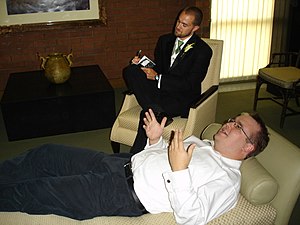
Psykoterapi
Traditionel opfattelse af psykoterapi med patienten liggende på sofaen med behandleren ivrigt noterende
Psykoterapi er en fællesbetegnelse for forskellige former for behandling, der alle består i, at en behandler ved hjælp af psykologiske metoder forsøger at afhjælpe en patients psykiske problemer. Ordet "psyko+terapi" kommer af græsk og betyder 'behandling af psyken'. Behandlingen sker gennem psykologiske metoder, mest almindeligt igennem samtaleforløb. Psykoterapi kaldes derfor også samtalebehandling for at adskille det fra f.eks. psykofarmakologisk behandling, der er baseret på medicin. Behandlingen kan både være målrettet enkeltindivider, par eller familier.